Kate McLean

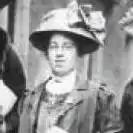
in 1911 in Dundee

Catherine McLean known as Kate McLean and later Kate Beaton (6 January 1879 – 21 October 1960) was a British trade unionist and councillor in Glasgow. She led the National Federation of Women Workers (NFWW) and several disputes including the six-month-long networkers strike in Kilbirnie in 1913.